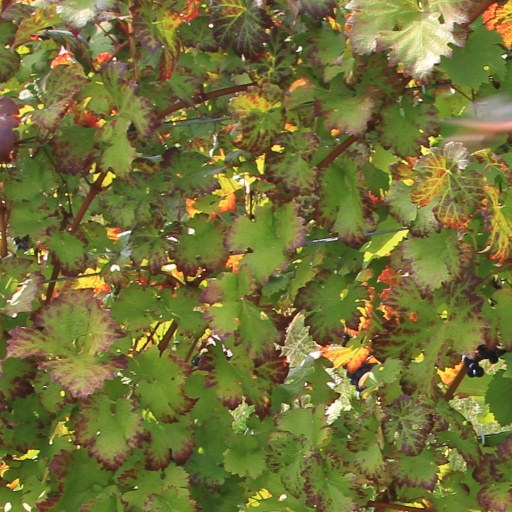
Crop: grape